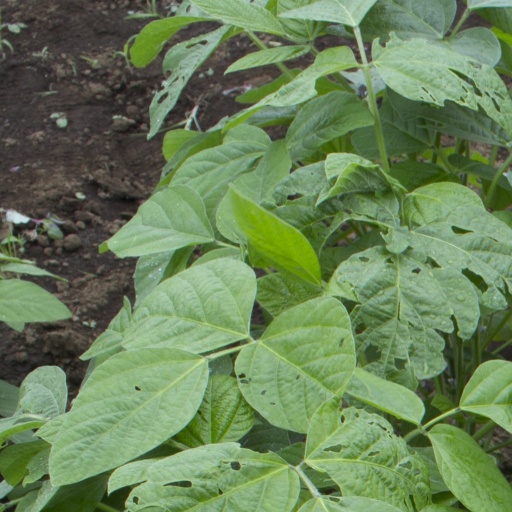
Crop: soybean